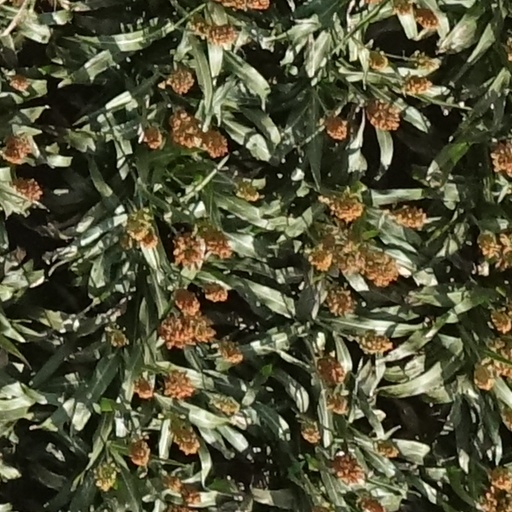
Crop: sorghum